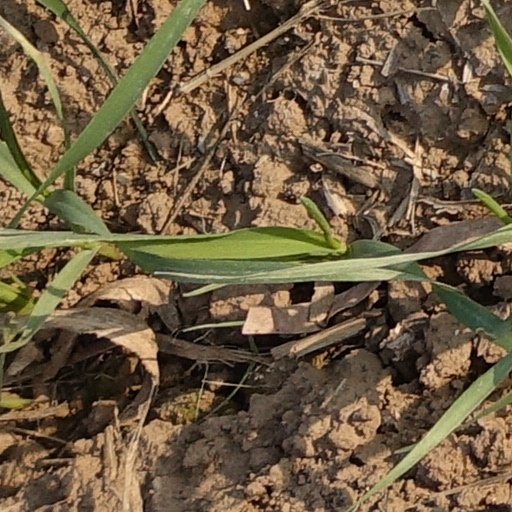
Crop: wheat